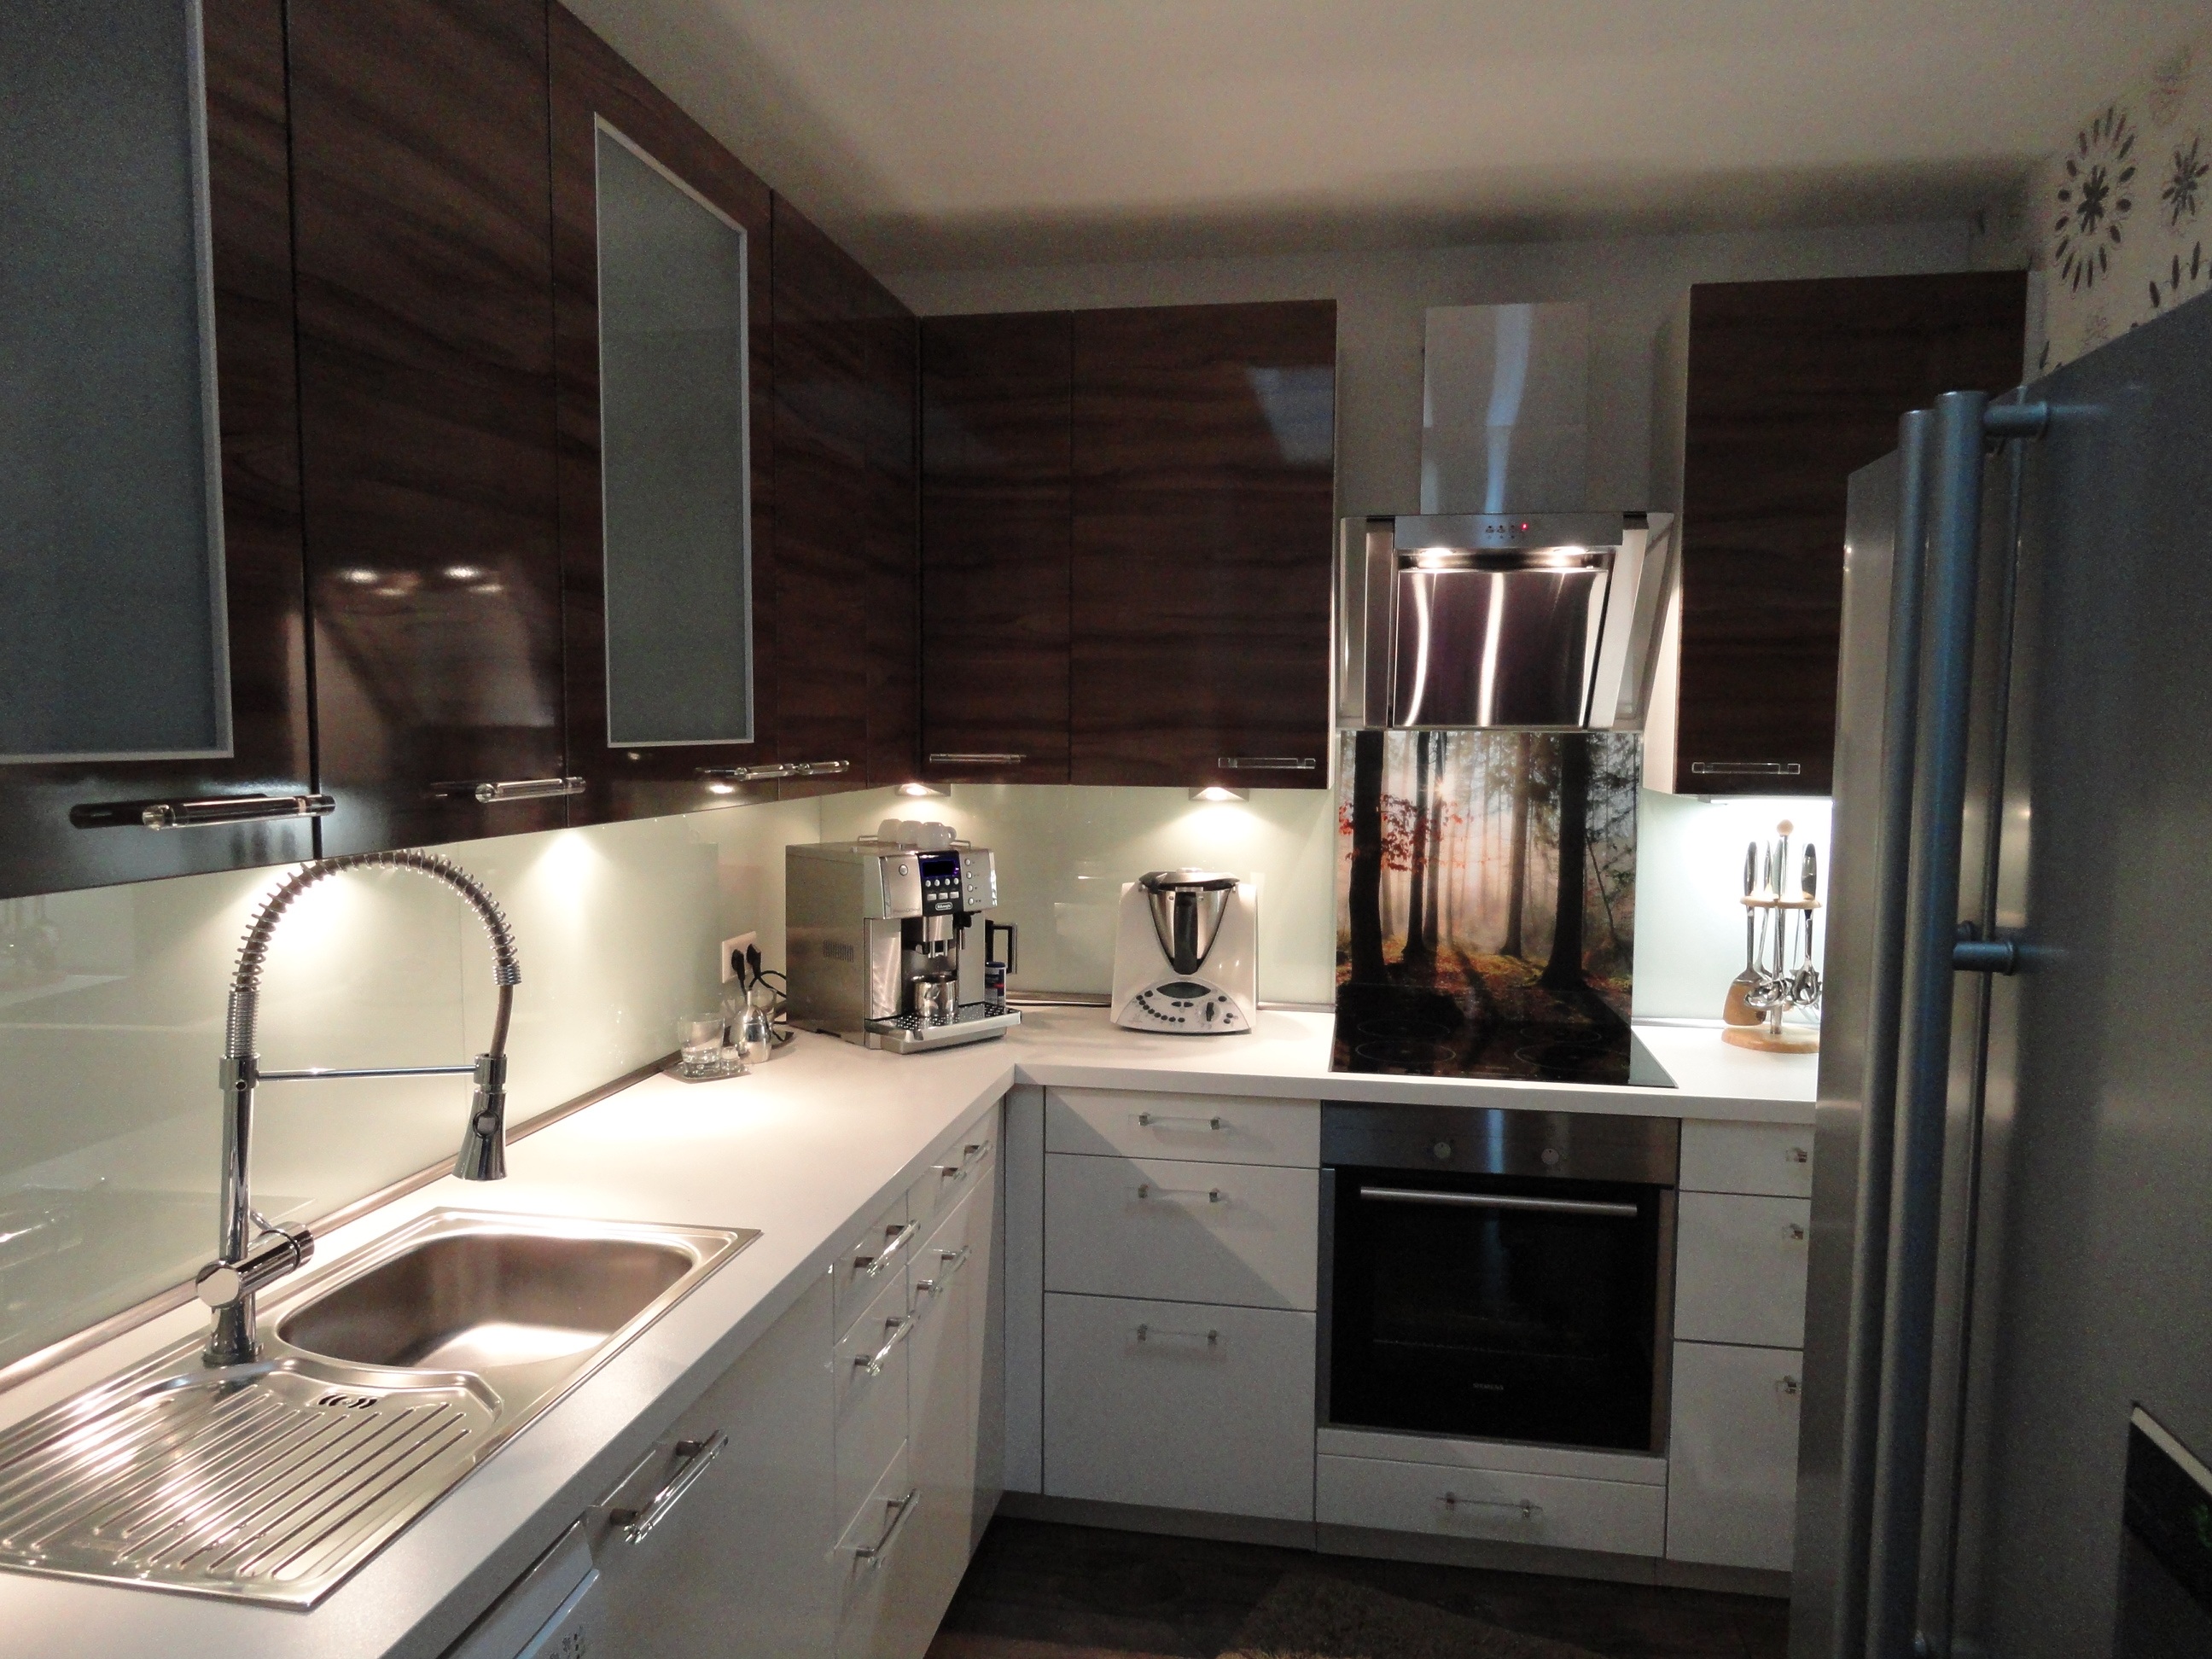
home, live, cottage, kitchen, property, room, apartment, countertop, interior design, cabinet, estate, real estate, cabinetry, cuisine classique